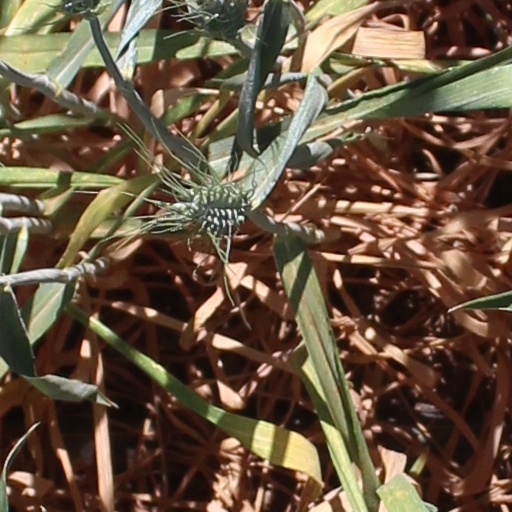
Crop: wheat